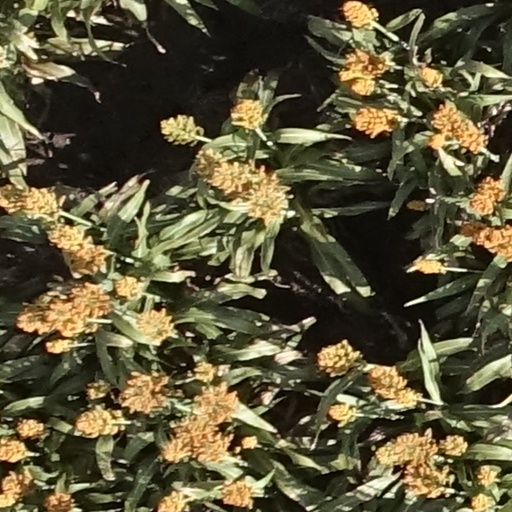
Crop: sorghum